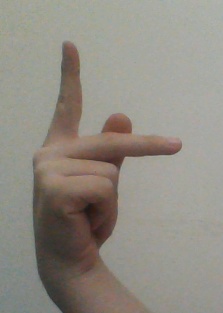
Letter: dha